Jardin botanique du Château de Vauville

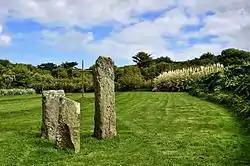
Jardin botanique de Vauville

The garden was begun by Eric Pellerin in 1948 on a windy site located within 300 meters of the Atlantic Ocean. Today it contains more than 900 semi-tropical species of plants from the Southern Hemisphere set within windbreaks of diverse eucalyptus and bamboo. Collections include aloes, Dimorphotheca, "Echium pininana", and palm trees.